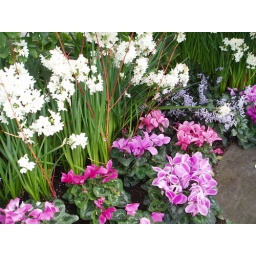
Floral display in the glass house at Allan Gardens, Toronto